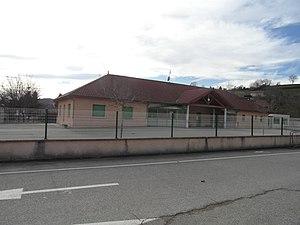
École de Belmont (Isère) en mars 2019
Belmont est une commune française située dans le département de l'Isère en région Auvergne-Rhône-Alpes.